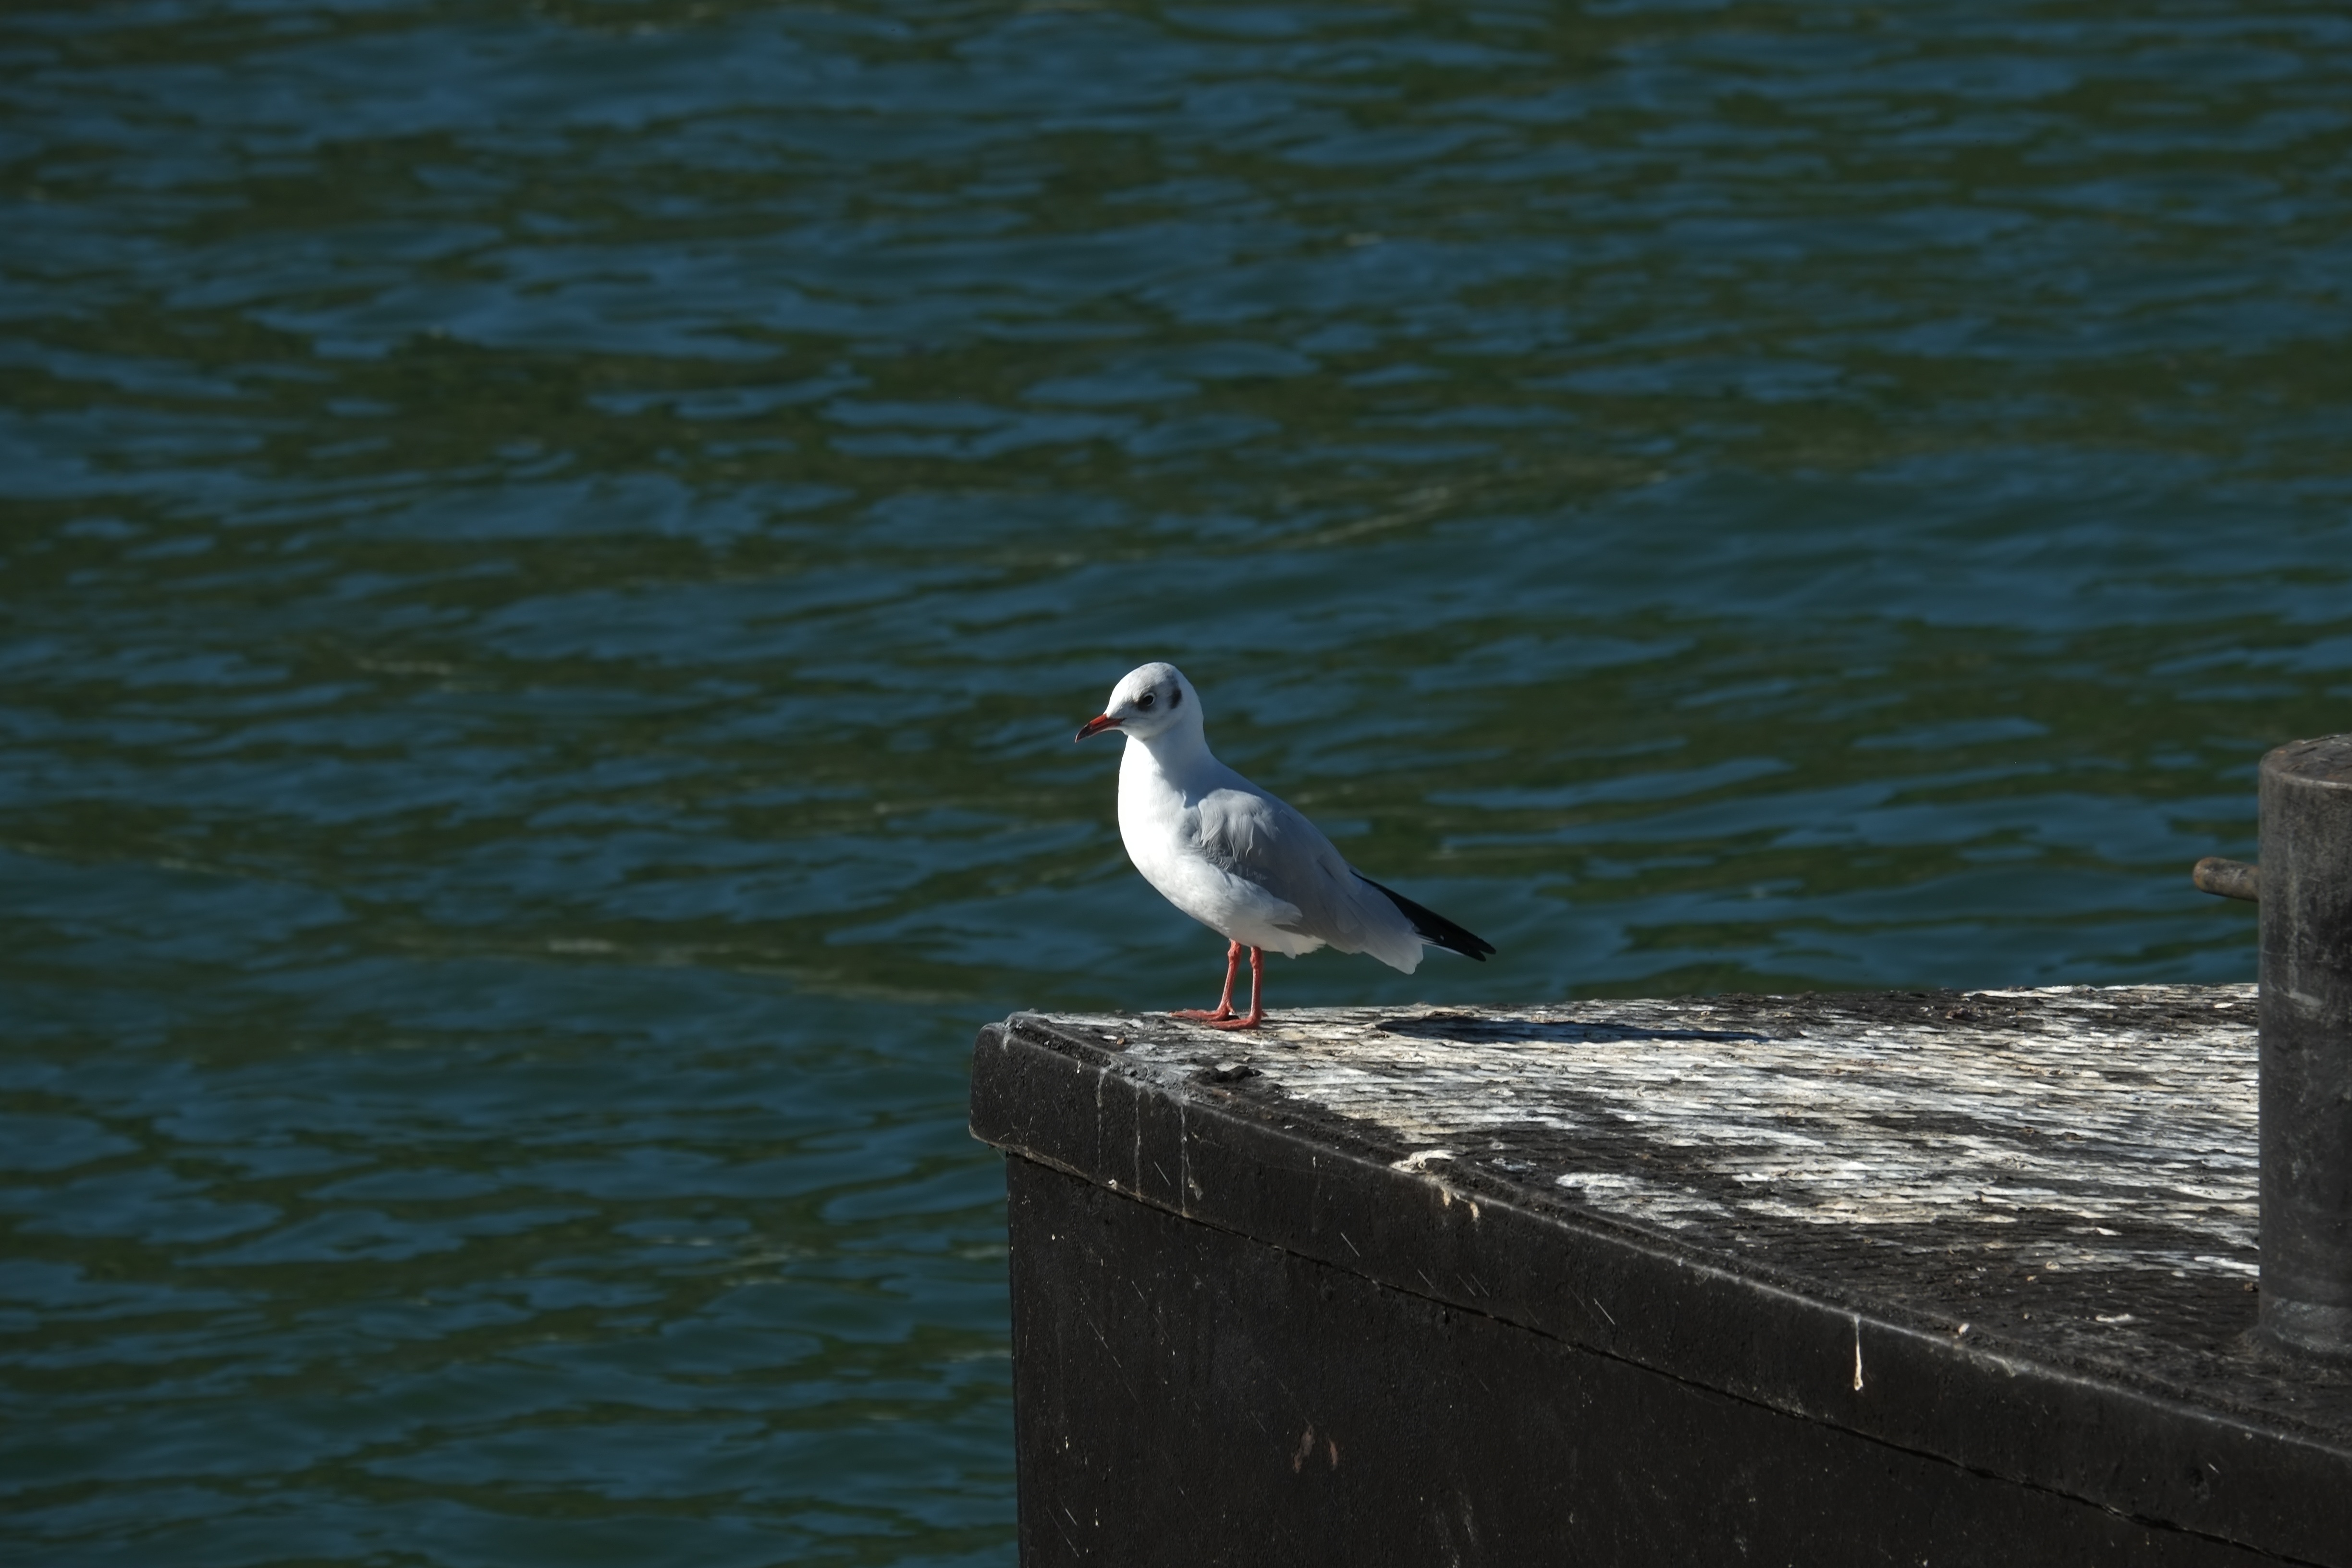
sea, coast, water, ocean, bird, white, animal, seabird, river, fly, summer, gull, jetty, close, fauna, vertebrate, wait, pretty, water bird, rhine, on the water, charadriiformes